William M. Daley

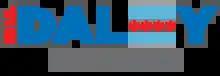
Mayoral campaign logo

Daley was photographed in the White House Situation Room photograph taken on May 1, 2011, by Pete Souza. Later in May 2011, he was part of the Presidential State Visit to the United Kingdom.